Ahmad Ali Butt

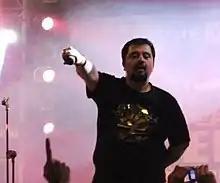
Ahmad Ali Butt in 2009

Ahmad Ali Butt is a Pakistani actor, comedian, keyboardist, rapper, singer-songwriter, voice actor and television host.